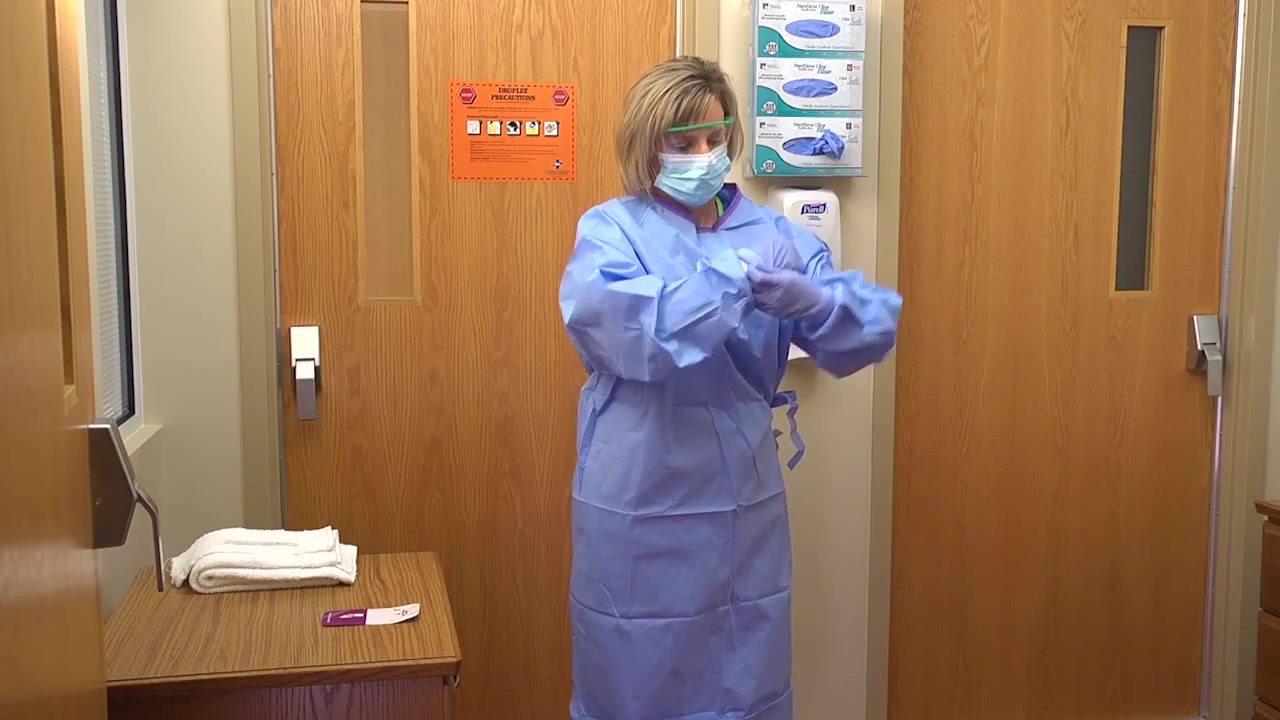
Objects detected:
Coverall
Gloves
Face_Shield
Mask